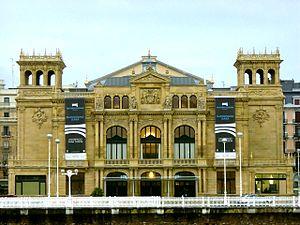
Le Théâtre Victoria Eugenia est un théâtre situé dans la ville basque de Saint-Sébastien et nommé en l'honneur de Victoire-Eugénie de Battenberg, épouse d'Alphonse XIII.